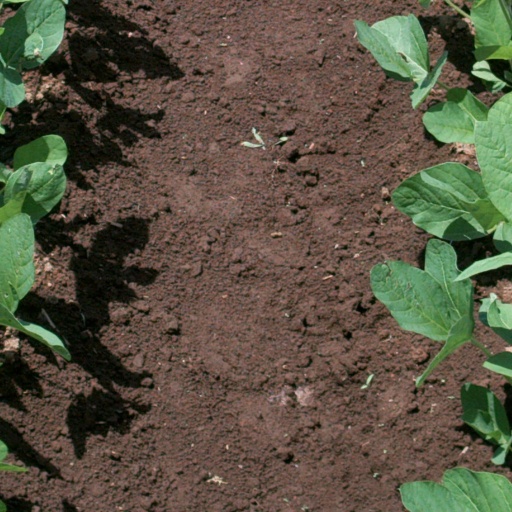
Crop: soybean